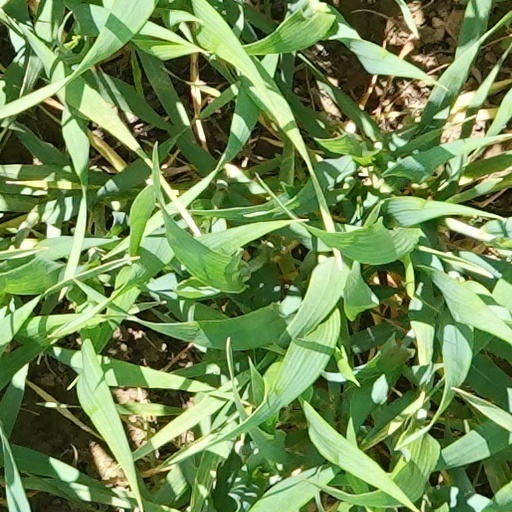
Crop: wheat